Tatsag

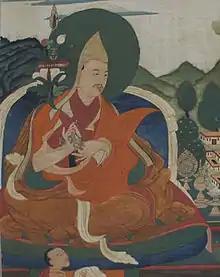
Ngawang Konchok Nyima, 6th Tatsag

A reincarnation of Baso Chokyi Gyeltsen was identified in Jedrung Lhawang Chokyi Gyeltsen (1537–1603).